New Bedford, Massachusetts

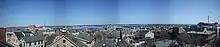
The port of New Bedford

The city has a community of Kʼicheʼ people from Guatemala who emigrated to the United States to avoid the Guatemalan Civil War. Starting in the end part of the 1980s, Kʼicheʼ adult men in Providence, Rhode Island moved to New Bedford, and other demographics of Kʼicheʼ came afterwards. Many, by 2010, were in low socioeconomic conditions and did not have documentation to be legally in the United States. In 2019 an advocacy group for the Maya people complained to the courts that the New Bedford School District was not providing adequate Kʼicheʼ language services. The U.S. Department of Justice and the school district came to resolution so the school district could provide appropriate Kʼicheʼ language services.